1999–2000 South-West Indian Ocean cyclone season

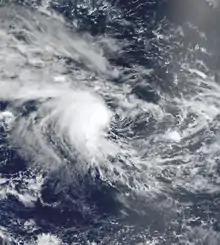
Satellite image of long-tracked tropical depression in March

Throughout the latter half of January, thunderstorms persisted in the Mozambique Channel. On January 12, the MFR classified an area of convection as Tropical Disturbance 3, although the agency ceased issuing advisories on the next day. Convection persisted, with an associated exposed circulation as of January 22. Two days later, the MFR issued one bulletin on the system before dropping advisories. The JTWC tracked the system as an area of potential development until January 26, when the thunderstorms weakened. The disturbance brought heavy rainfall to southwestern Madagascar, which followed a prolonged drought. In Morombe, rainfall over 36 hours accumulated to the average yearly total. This caused flooding and damage to crops and preceded devastating flooding that affected the nation over the subsequent months.